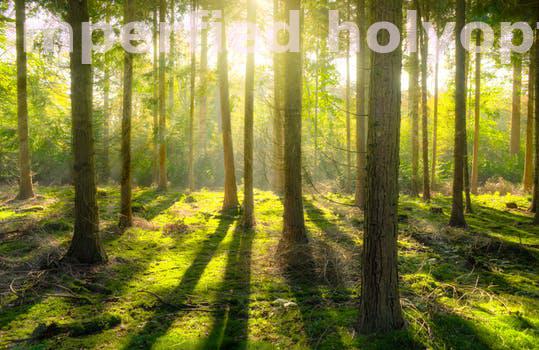
Label: Watermark